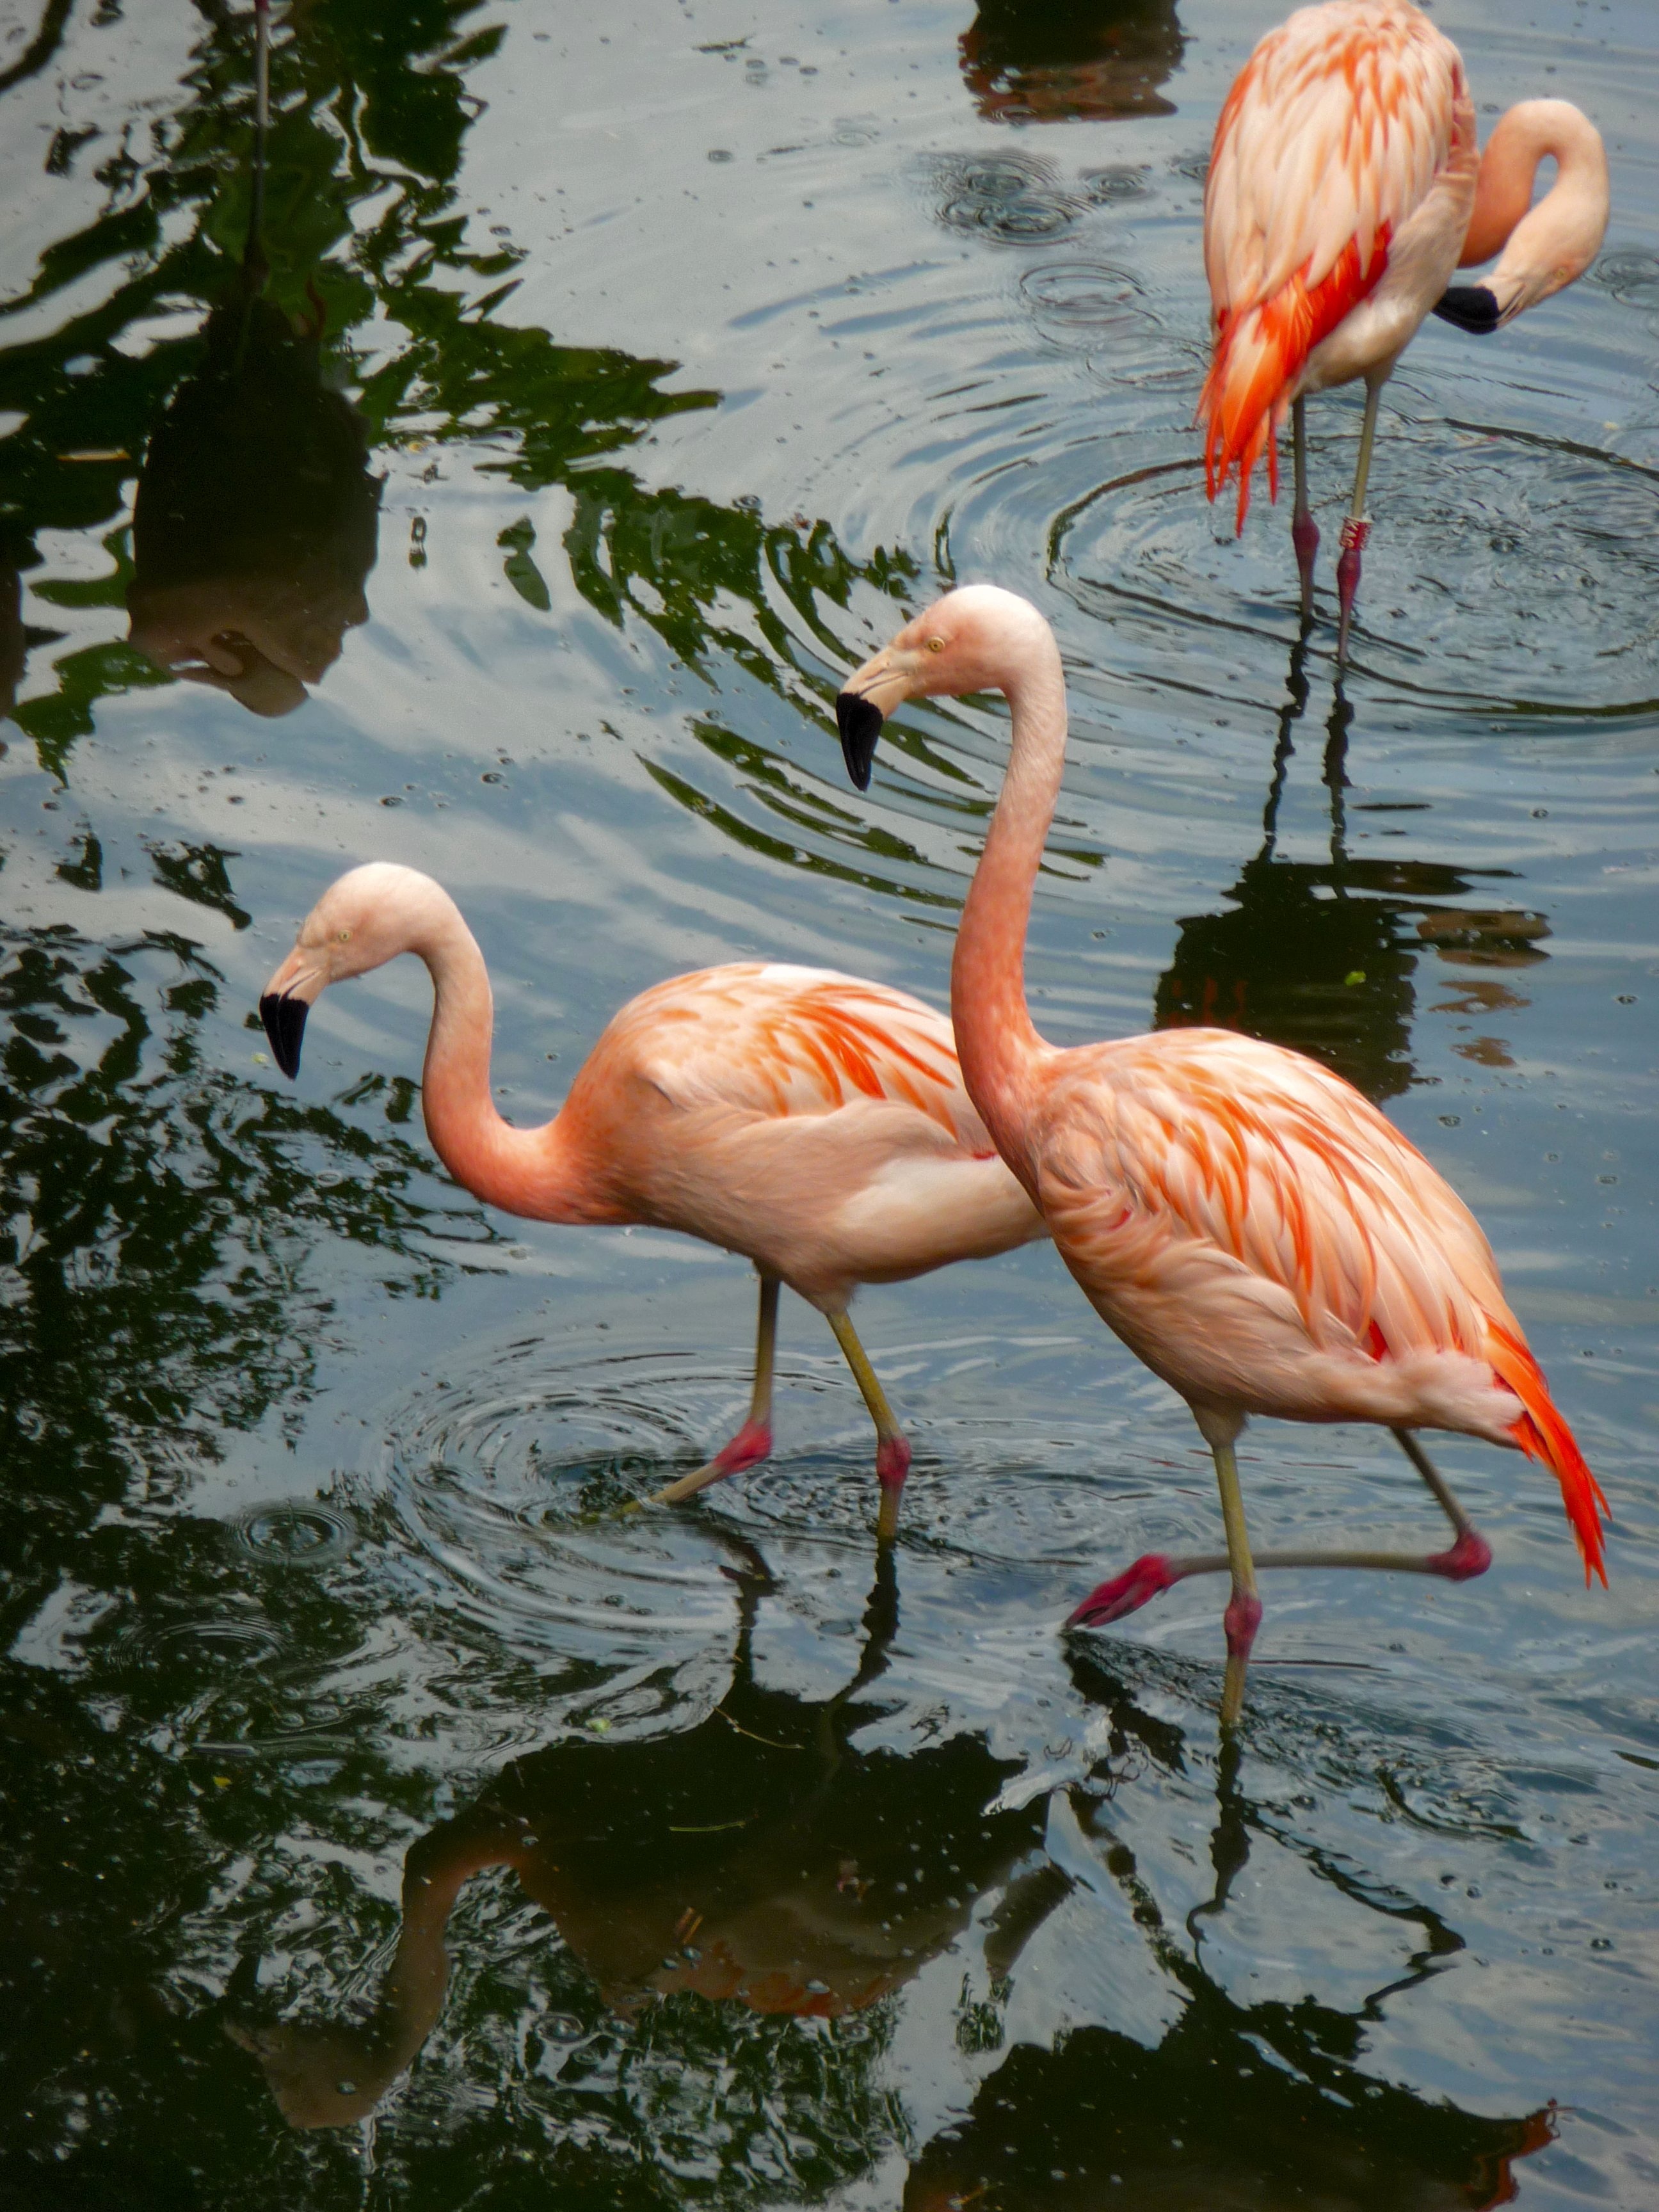
bird, animal, wildlife, reflection, beak, pink, fauna, flamingo, vertebrate, water bird